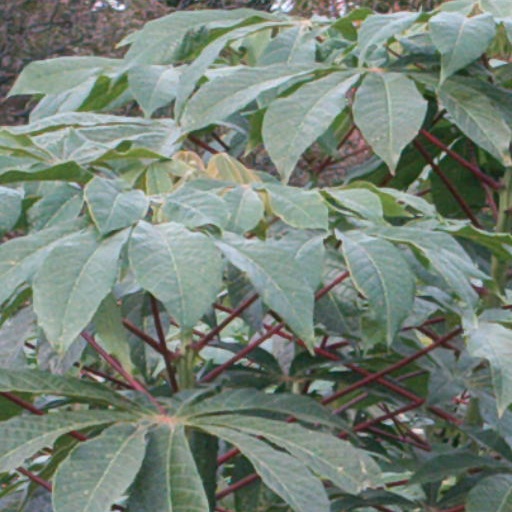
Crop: cassava